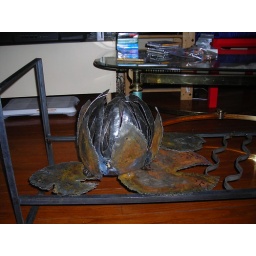
That glass table top will need to move over after I clear coat this